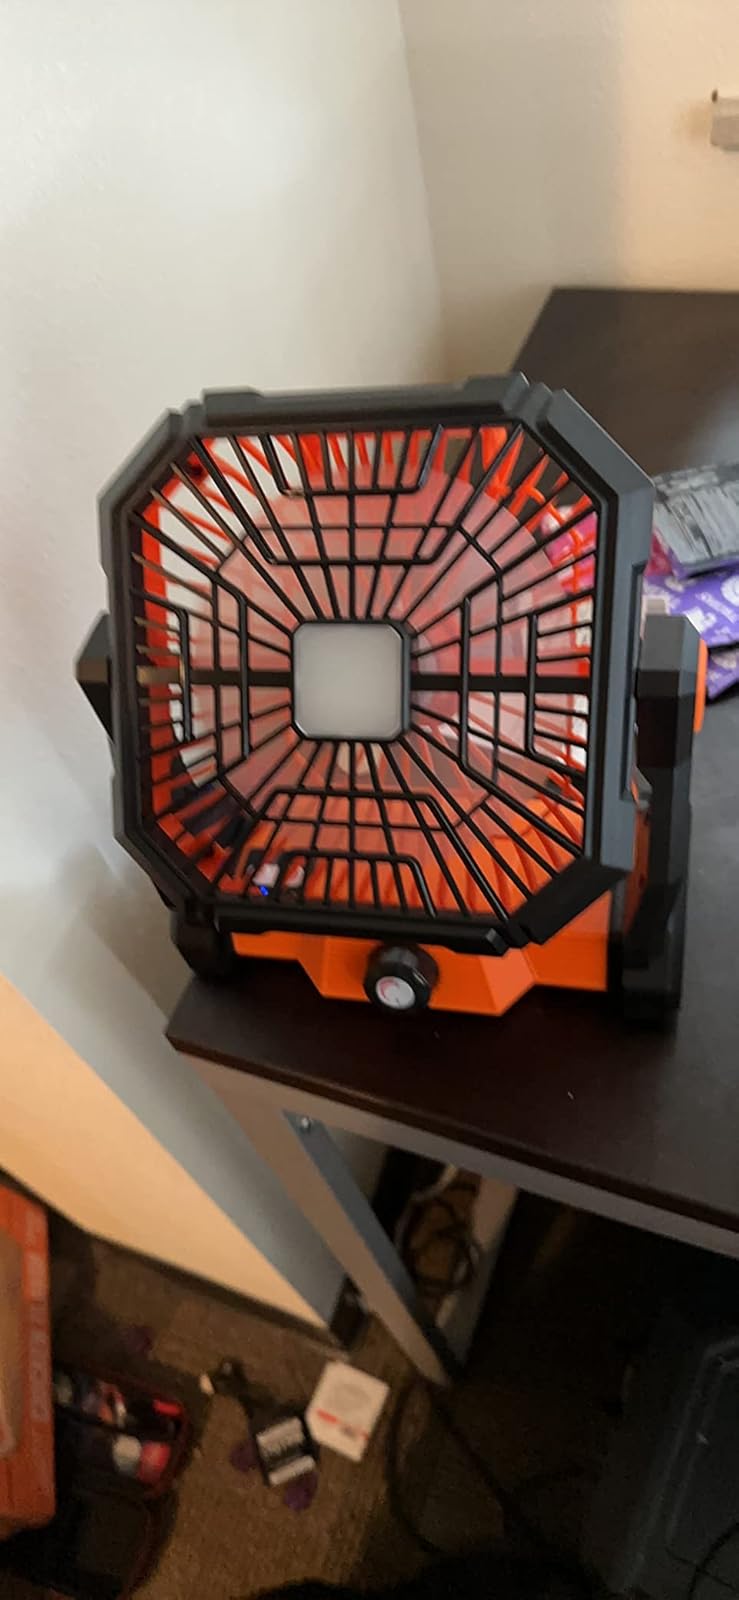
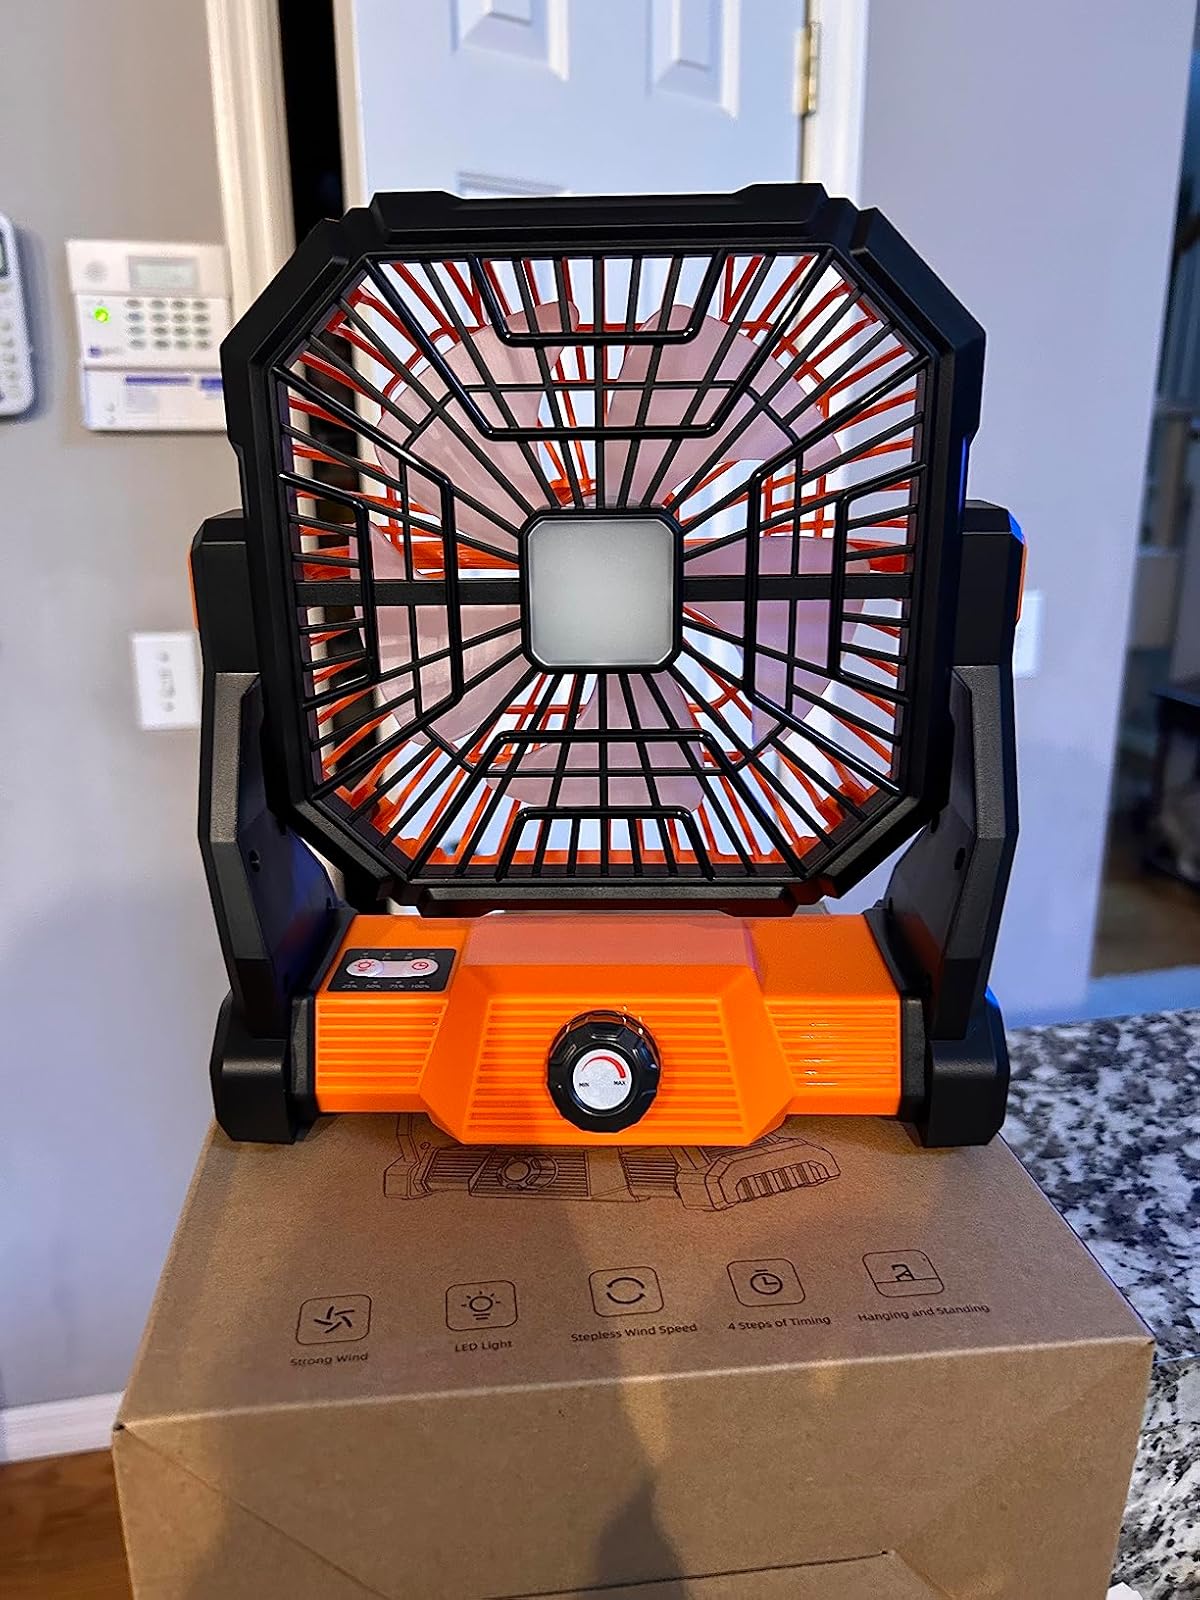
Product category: lantern
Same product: yes